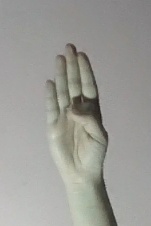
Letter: kaaf